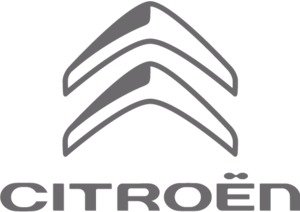
Citroen logo
Citroën est un constructeur automobile français. Son nom en forme longue est Automobiles Citroën. L'entreprise a été fondée en 1919 par André Citroën. La marque a toujours été réputée pour ses technologies d'avant-garde et, à plusieurs reprises, elle a révolutionné le monde de l'industrie de l'automobile. Citroën a notamment créé la Traction Avant, l'utilitaire H, les 2 CV, DS, Méhari, SM, GS, CX, BX ou encore la XM, qui sont toutes des créations d'avant-garde.
L’École centrale de Lille est l'une des cinq plus anciennes écoles d'ingénieurs de France dont les anciens élèves sont cofondateurs de la fédération des associations et sociétés françaises d'ingénieurs diplômés, parmi les 205 écoles d'ingénieurs françaises accréditées au 1ᵉʳ septembre 2019 à délivrer un diplôme d'ingénieur.
La Citroën C5 III est le nom supposé d'une familiale routière du constructeur automobile français Citroën dont la commercialisation n'est pas encore prévue. Par sa longueur importante, elle concurrencerait principalement les Škoda Superb, Renault Talisman, Opel Insignia et la Peugeot 508. Elle miserait notamment sur un confort de très haute qualité.